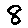
Label: 8